Eisenhower Park

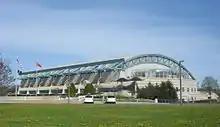
Aquatic Center

The Nassau County Aquatic Center at Eisenhower Park is one of the finest swimming facilities in the U.S. Built in 1998 for the Goodwill Games, it currently hosts major swimming competitions and is open daily to the public.